Ostrya carpinifolia

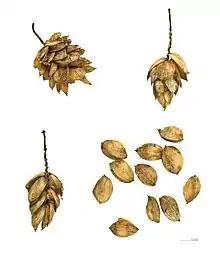
Fruits of " Ostrya carpinifolia" – MHNT

"Ostrya carpinifolia" is found in Lebanon, Italy, France, Austria, Slovenia, Albania, Croatia, Bosnia and Herzegovina, Serbia, Montenegro, North Macedonia, Greece, Bulgaria, southern Switzerland and Turkey. It has been cultivated in England since before 1724.